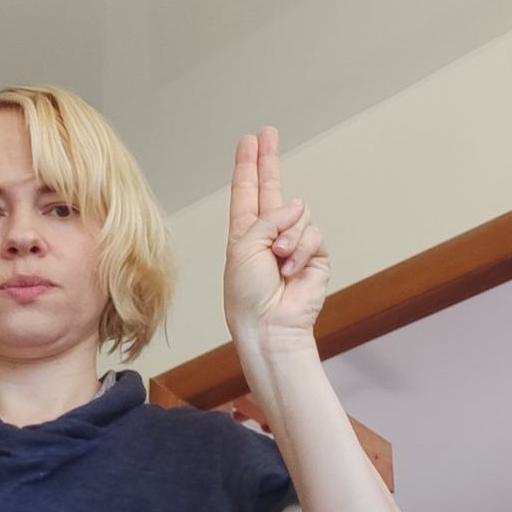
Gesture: two_up